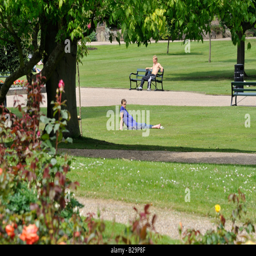
people is very popular and attracts all manner of visitors